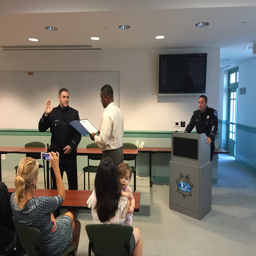
politician is administered the oath of office by person as man and family look on , during a ceremony .